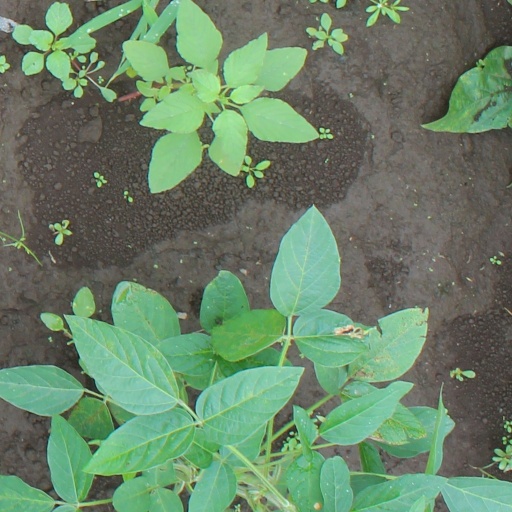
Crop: soybean